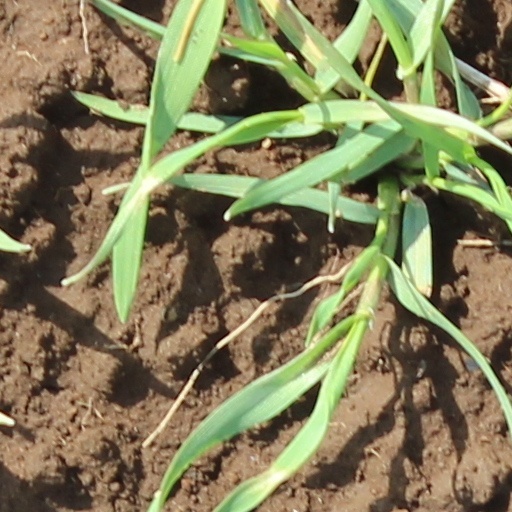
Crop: wheat